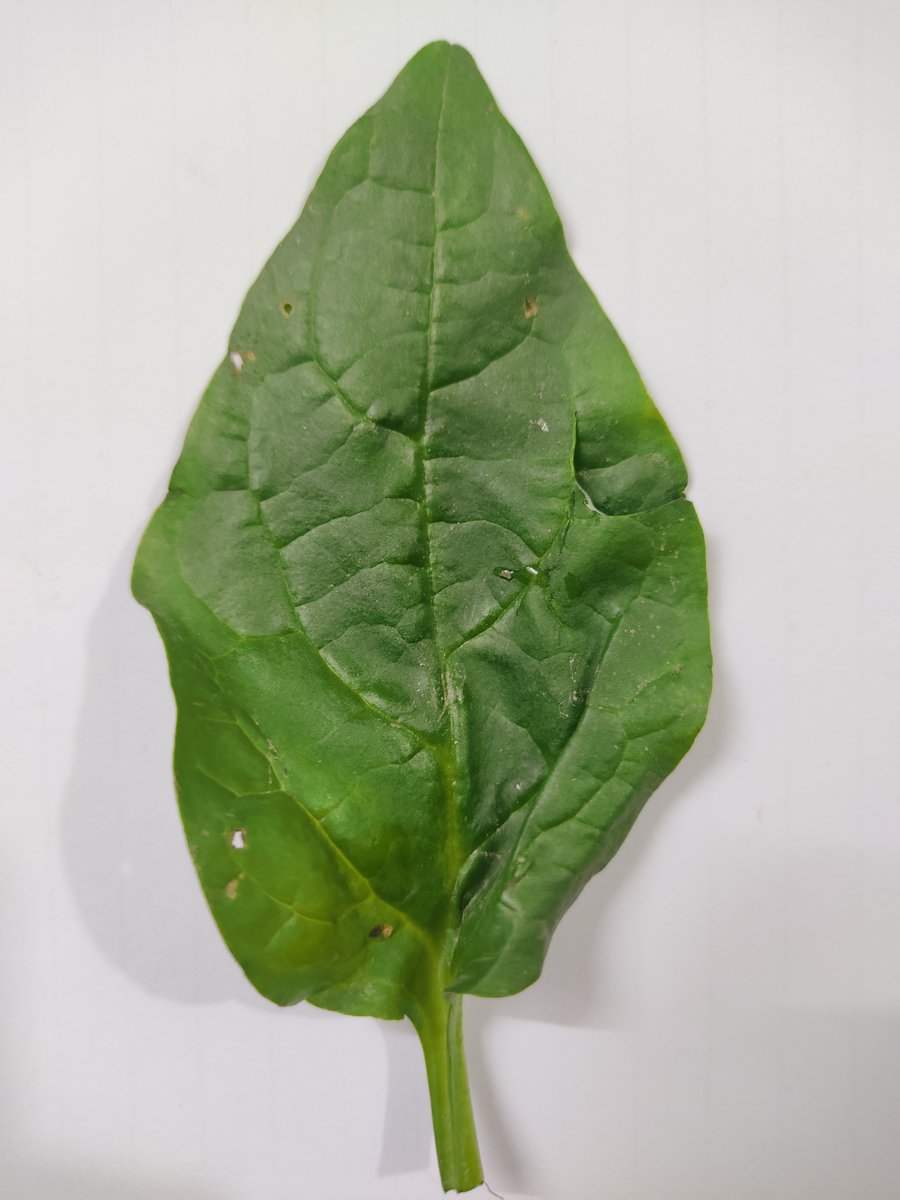
Label: Healthy-Leaf